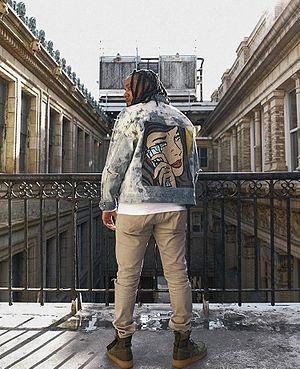
Cardiak, de son vrai nom Carl E. McCormick, né dans le Comté de Burlington, dans le New Jersey, est un producteur de musique et compositeur américain. Il est connu pour ses collaborations avec des artistes hip-hop et RnB comme Ace Hood, Joe Budden, 50 Cent, Lloyd Banks, Freeway, DJ Khaled, Rick Ross, Trina, Red Café, Lil Boosie, Wale, Fabolous ou encore D-Block. Ses productions sont souvent identifiables par une signature sonore Cardiak ! en début de chanson.